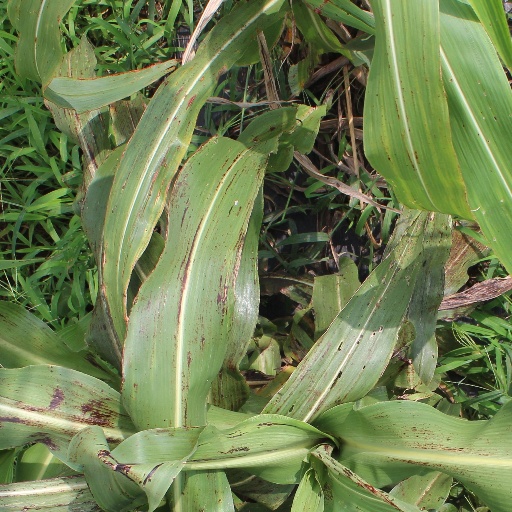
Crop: sorghum